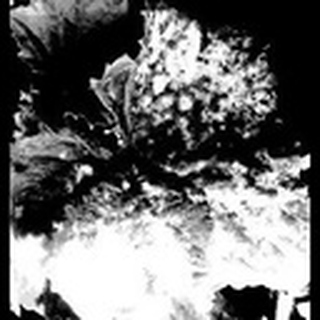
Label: cotton_powdery_mildew